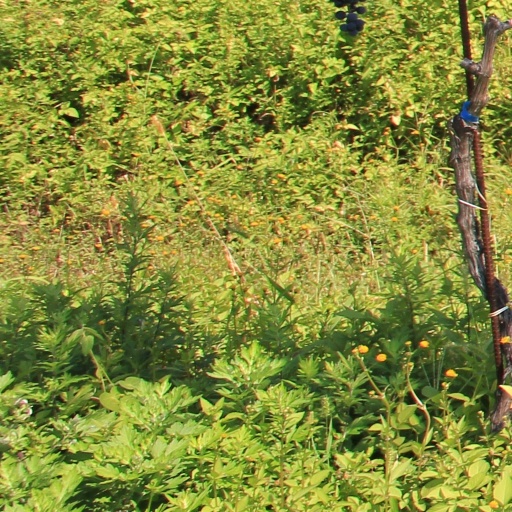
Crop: grape